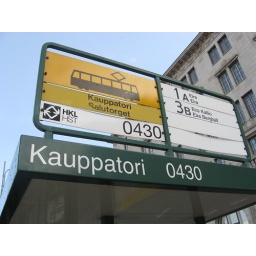
Lovely street sign in helsinki